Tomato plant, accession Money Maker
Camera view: bottom (45 deg); turntable rotation: 30 degrees
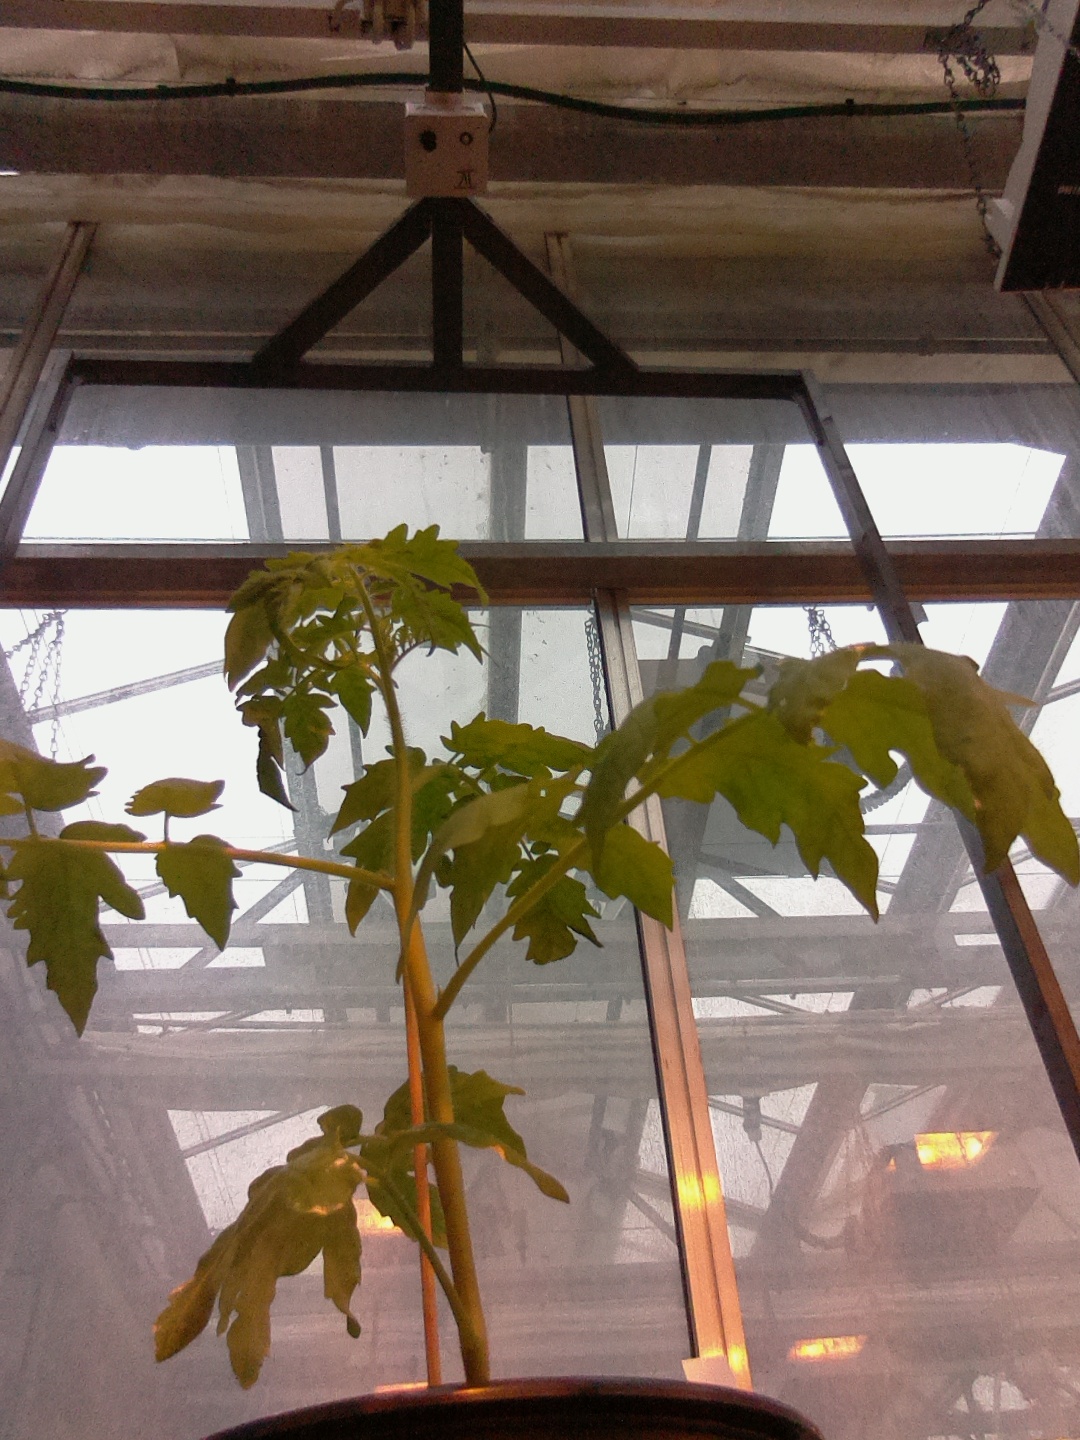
BBCH growth stage 14: 8 of true leaves visible